Laurel Hill Farmhouse

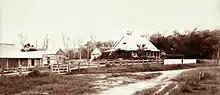
Laurel Hill Farmhouse, 1897

Laurel Hill Farmhouse, a single-storeyed timber farm house with attic, was erected in 1883–1884 for Pimpama arrowroot grower and manufacturer, William Doherty. The builder was Alexander Fortune of Coomera. At the time, Laurel Hill Farmhouse was considered the finest residence in Pimpama district, and in 1897 was photographed by the Queensland Lands Department as an example of a successful Queensland selector's home.